Iwan Rheon

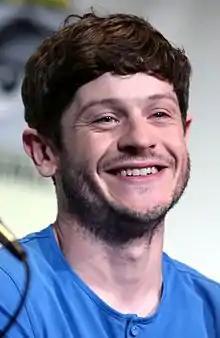
Rheon in 2016.

Iwan Rheon (born 13 May 1985) is a Welsh actor and musician. He is best known for his roles as Simon Bellamy in the E4 series "Misfits" (2009–2011), Ramsay Bolton in the HBO series "Game of Thrones" (2013–2016), and Mötley Crüe guitarist Mick Mars in the film " The Dirt" (2019). He has also appeared in the series "Vicious", "Riviera", "Inhumans", and "Those About to Die".